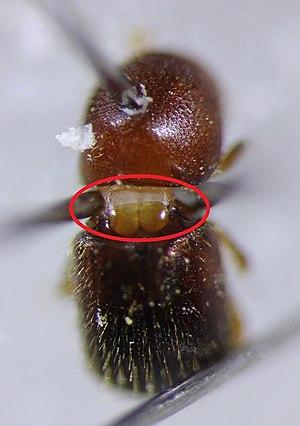
Le terme mycangium désigne, en biologie animale, une structure anatomique adaptée au transport de champignons symbiotiques. C'est le cas chez de nombreux insectes xylophages, dont apparemment une grande partie de la nutrition provient de la digestion de champignons ectosymbiotiques se développant dans les fibres du bois. Dans certains cas, comme les scolytes, les champignons en sont la seule nourriture. Les fouilles dans le bois créent un micro-environnement adapté au développement du champignon. Dans d'autres cas, ce sont des acariens à mycangium, qui vivent sur les coléoptères.